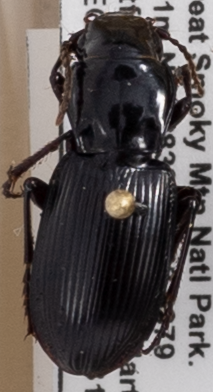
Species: Pterostichus acutipes acutipes
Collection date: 2021-08-31
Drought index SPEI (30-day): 1.93
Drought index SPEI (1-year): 1.22
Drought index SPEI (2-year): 2.09